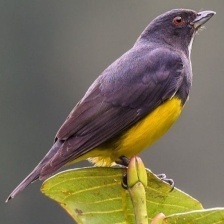
Species: YELLOW BELLIED FLOWERPECKER
Scientific name: DICAEUM MELANOXANTHUM